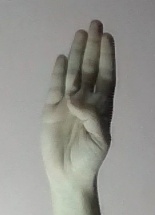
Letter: kaaf